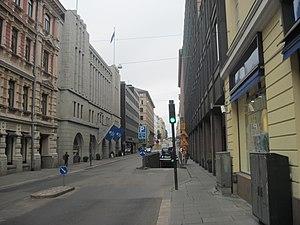
Fabianinkatu, est une rue du centre ville d'Helsinki en Finlande.